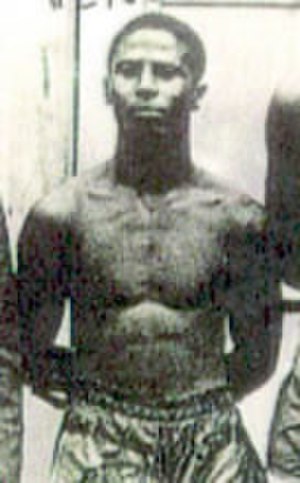
Boksning under sommer-OL 1948 / Bantamvægt 54 kg
Juan Venegas vandt bronze
Boksning under Sommer-OL 1948 i London, England blev afviklet i Empire Pool på Wembley. Grundet det store antal deltagere var det dog nødvendigt at afvikle en indledende runde i Empress Hall ved Earl's Court om lørdagen den 7. august inden turneringen som planlagt kunne starte den 9. august. Bokseringen på Empire Pool var placeret på en bro over det olympiske svømmebassin.